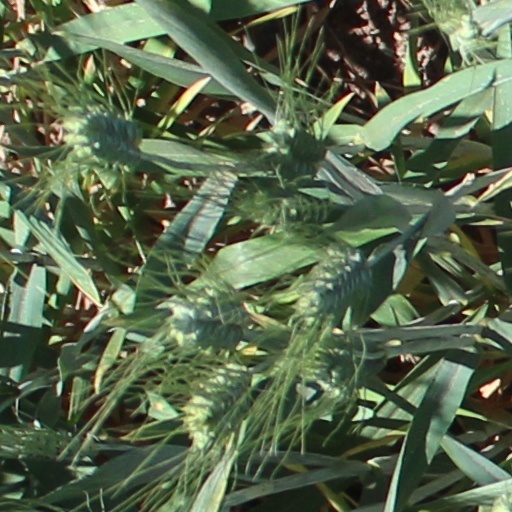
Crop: wheat